Chesterville Community Church

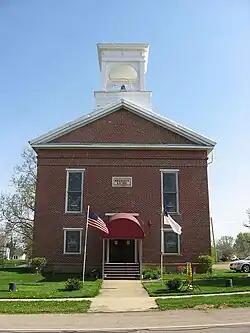
Front of Chesterville Community Church

The Chesterville Community Church is an independent congregation in the Wesleyan tradition, located in the village of Chesterville, Ohio, United States. Founded in 1833, it is Chesterville's only church, and it worships in a landmark 1850s building. Constructed during the village's most prominent years, the building is one of the most significant structures anywhere in the community, and it has been named a historic site as an important part of the village's nineteenth-century built environment.